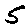
Label: 5